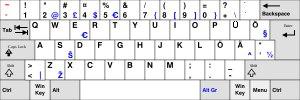
La disposition des touches d'un clavier de saisie permet de saisir les caractères de l'alphabet d'une langue sur une machine à écrire, un clavier d'ordinateur et sur certains appareils électroniques plus récents. La plupart des pays utilisent une ou plusieurs dispositions adaptées.